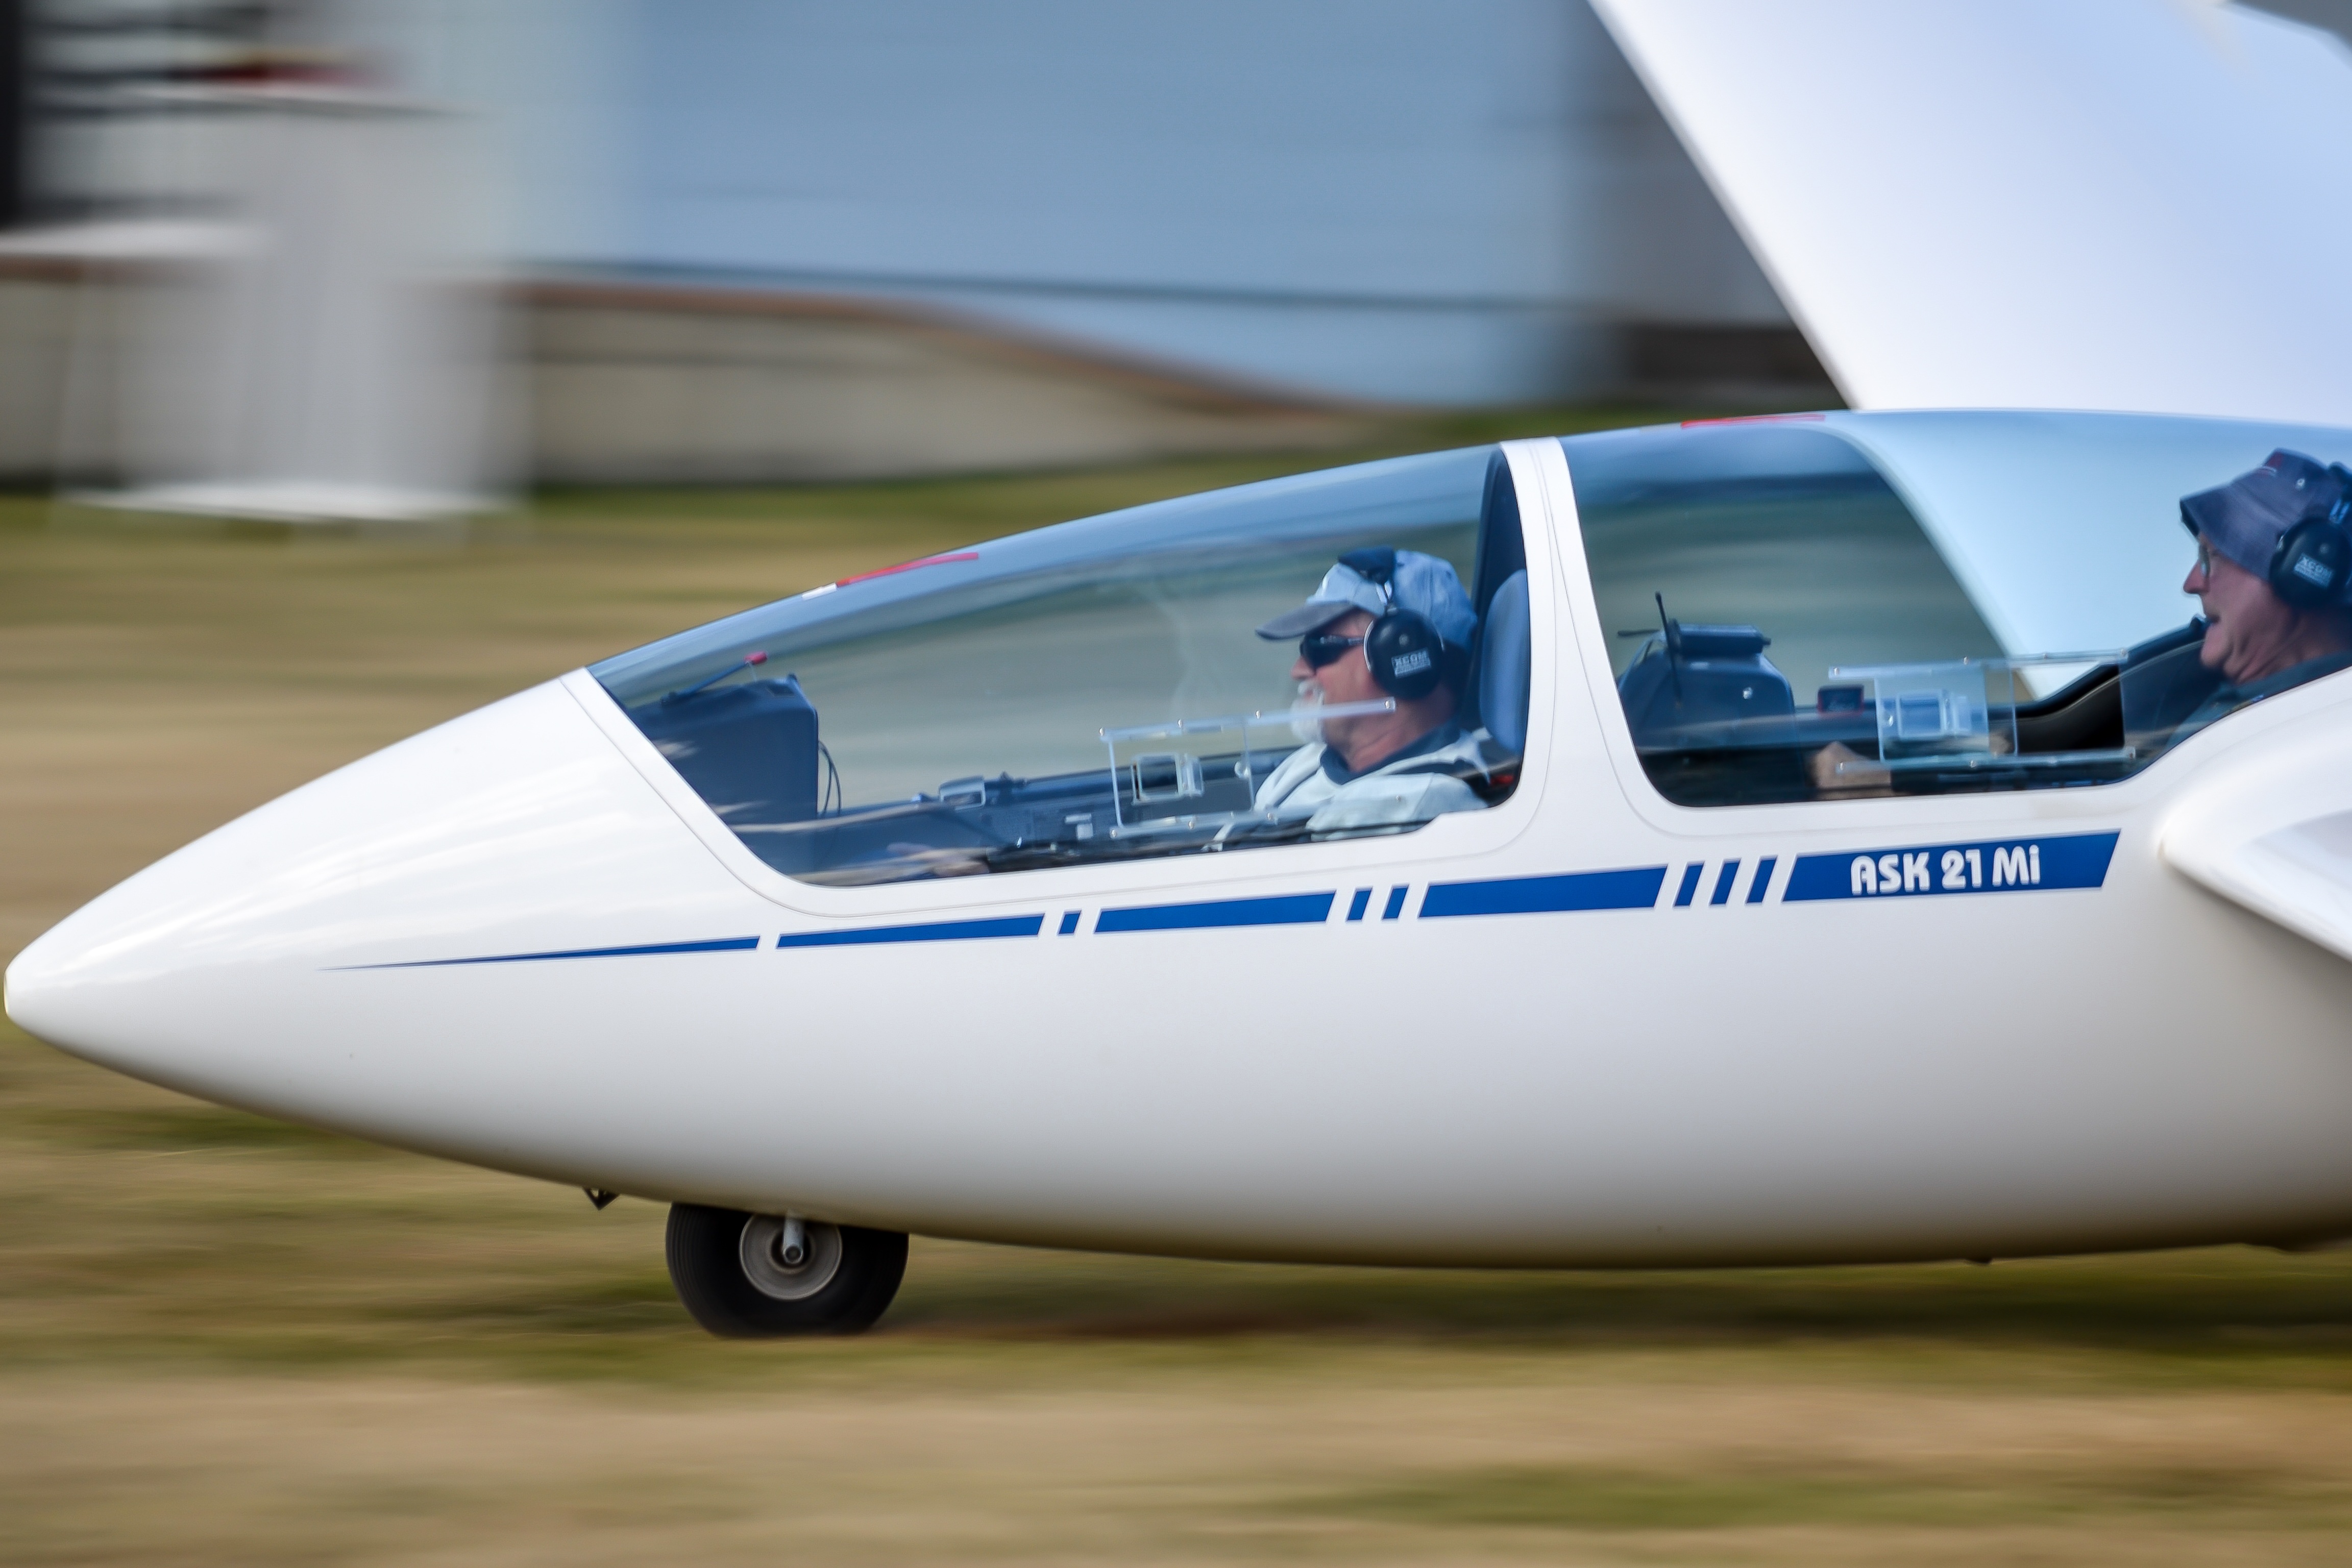
wing, adventure, airplane, aircraft, recreation, vehicle, airline, aviation, flight, glider, sports, gliding, air sports, light aircraft, boeing 787 dreamliner, outdoor recreation, atmosphere of earth, aircraft engine, ultralight aviation